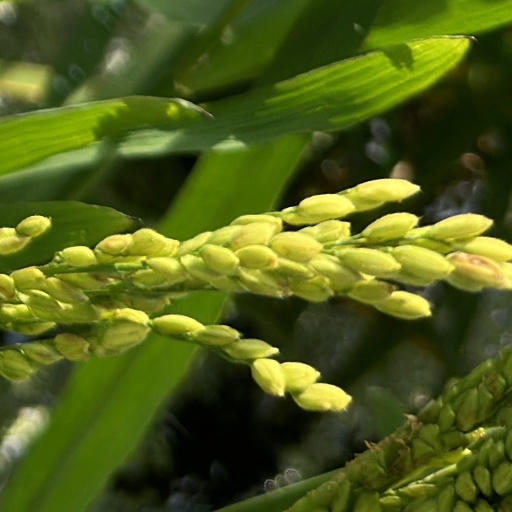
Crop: rice